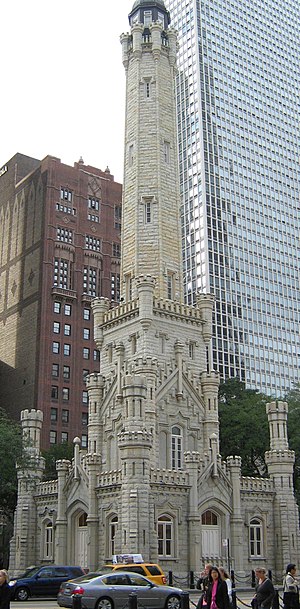
William W. Boyington
Boyingtons Chicago Vandtårn
William W. Boyington var en arkitekt, som designede flere betydningsfulde bygninger i og omkring Chicago, Illinois. W.W. Boyington, der stammede fra Massachusetts, studerede ingeniørvidenskab og arkitektur i staten New York. Efter sin uddannelse arbejdede han der og tjente ved New York State Legislature før han bestemte sig for at slå sig ned og arbejde i den fremkommende metropol Chicago i 1853. Mange af hans bygninger blev konstrueret før Den store brand i Chicago i 1871; dog overlevede hans Chicago Vandtårn pumpestation.